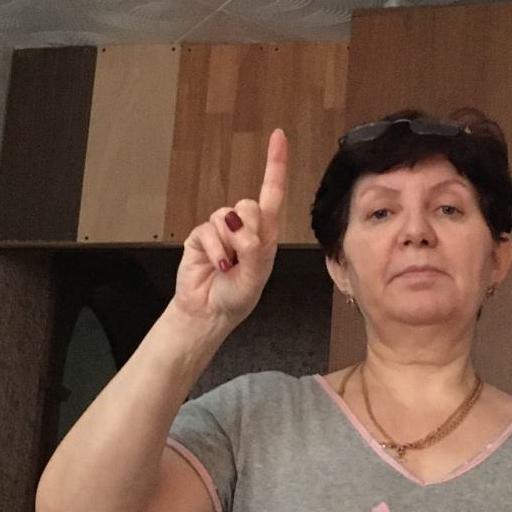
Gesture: one